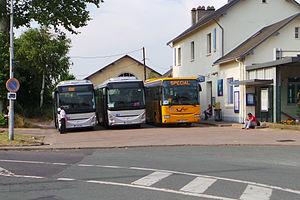
L’accident ferroviaire de Brétigny-sur-Orge est un déraillement survenu le 12 juillet 2013 en gare de Brétigny, sur le territoire de la commune de Brétigny-sur-Orge, à 31 km au sud de Paris. À la suite de la défaillance d'une éclisse, plusieurs voitures d'un train de voyageurs Intercités reliant Paris-Austerlitz à Limoges-Bénédictins ont déraillé, entraînant la mort de sept personnes.